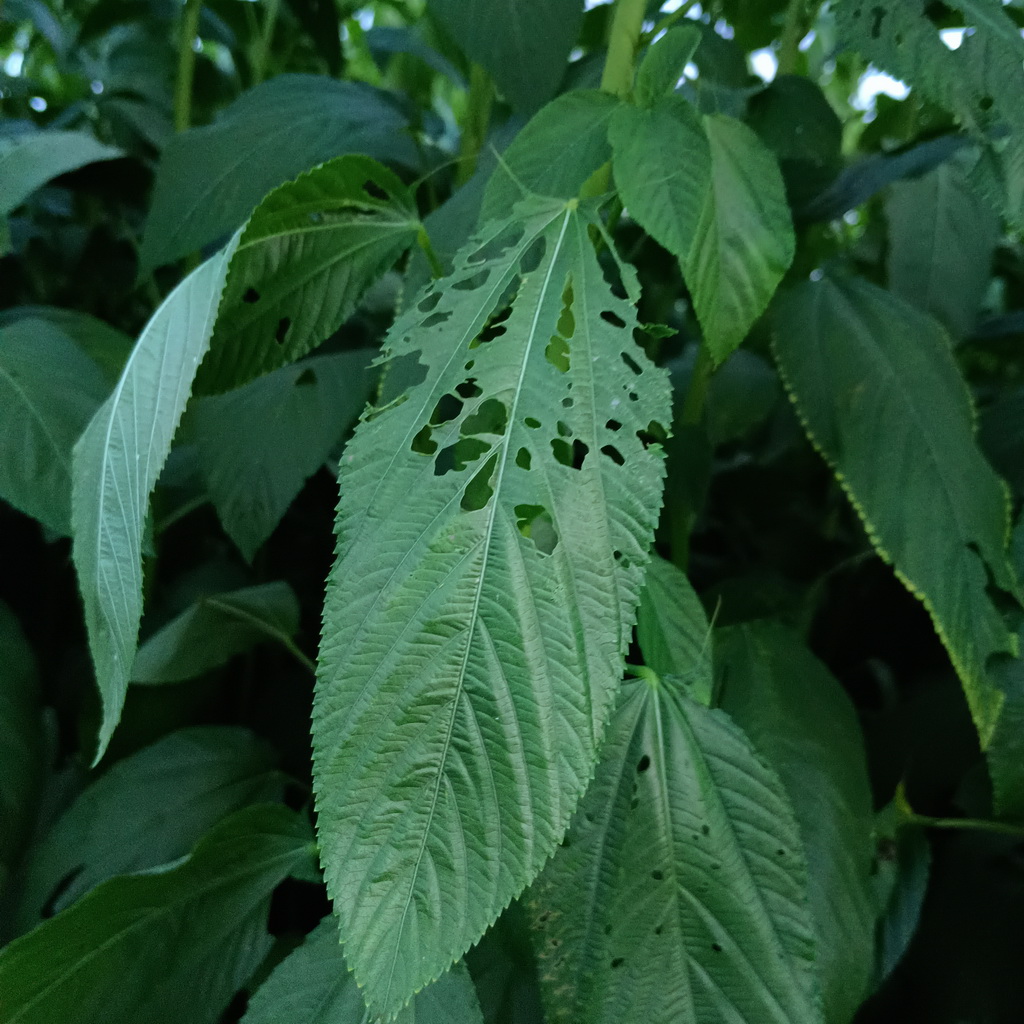
Label: Holed